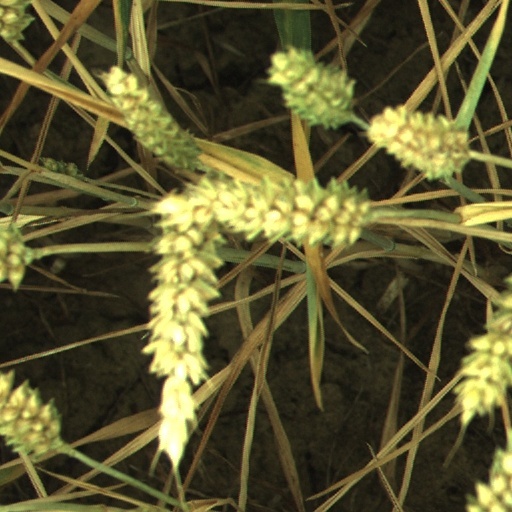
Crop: wheat